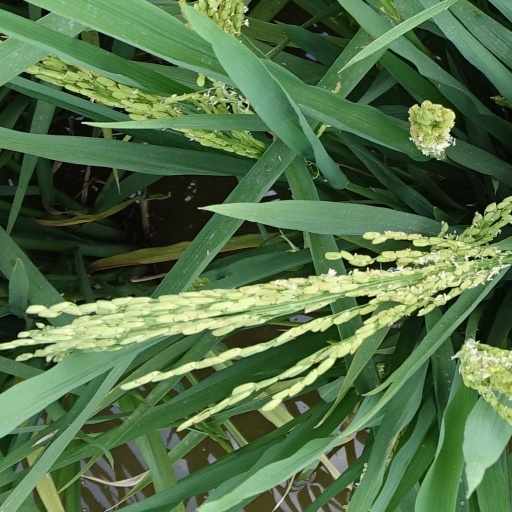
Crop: rice